Philip Kerr

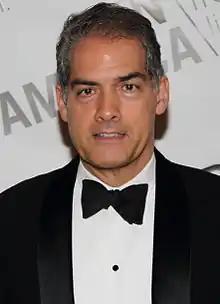
Kerr at PEN American Center in 2014

Philip Ballantyne Kerr (22 February 1956 – 23 March 2018) was a Scottish author, best known for his Bernie Gunther series of historical detective thrillers.